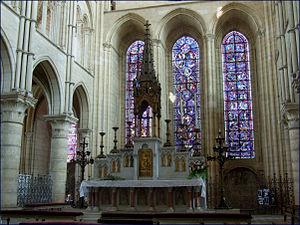
Autel de la cathédrale de Laon, construit entre 1906 et 1913 sous la direction de Paul Boeswillwald sur les plans d'Émile Boeswillwald, sculpture réalisée par Geoffroy et Chapot